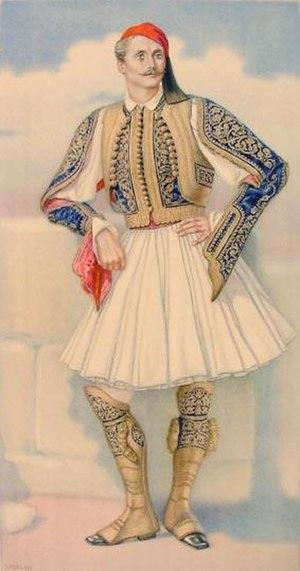
La Grèce, aussi appelée Hellas ou francisé en Hellade, en forme longue la République hellénique, est un pays d’Europe du Sud. D'une superficie de 131 957 km² pour un peu moins de onze millions d'habitants, le pays partage des frontières terrestres avec l’Albanie, la Macédoine du Nord, la Bulgarie et la Turquie et des frontières maritimes avec l'Albanie, l'Italie, la Libye, l'Égypte et la Turquie. La mer Ionienne à l'ouest et la mer Égée à l'est, parties de la mer Méditerranée, encadrent le pays dont le cinquième du territoire est constitué de plus de 9 000 îles et îlots dont près de 200 sont habités. De plus, 80 % de son territoire est constitué de montagnes dont la plus haute est le mont Olympe, dont le sommet culmine à 2 917 mètres.